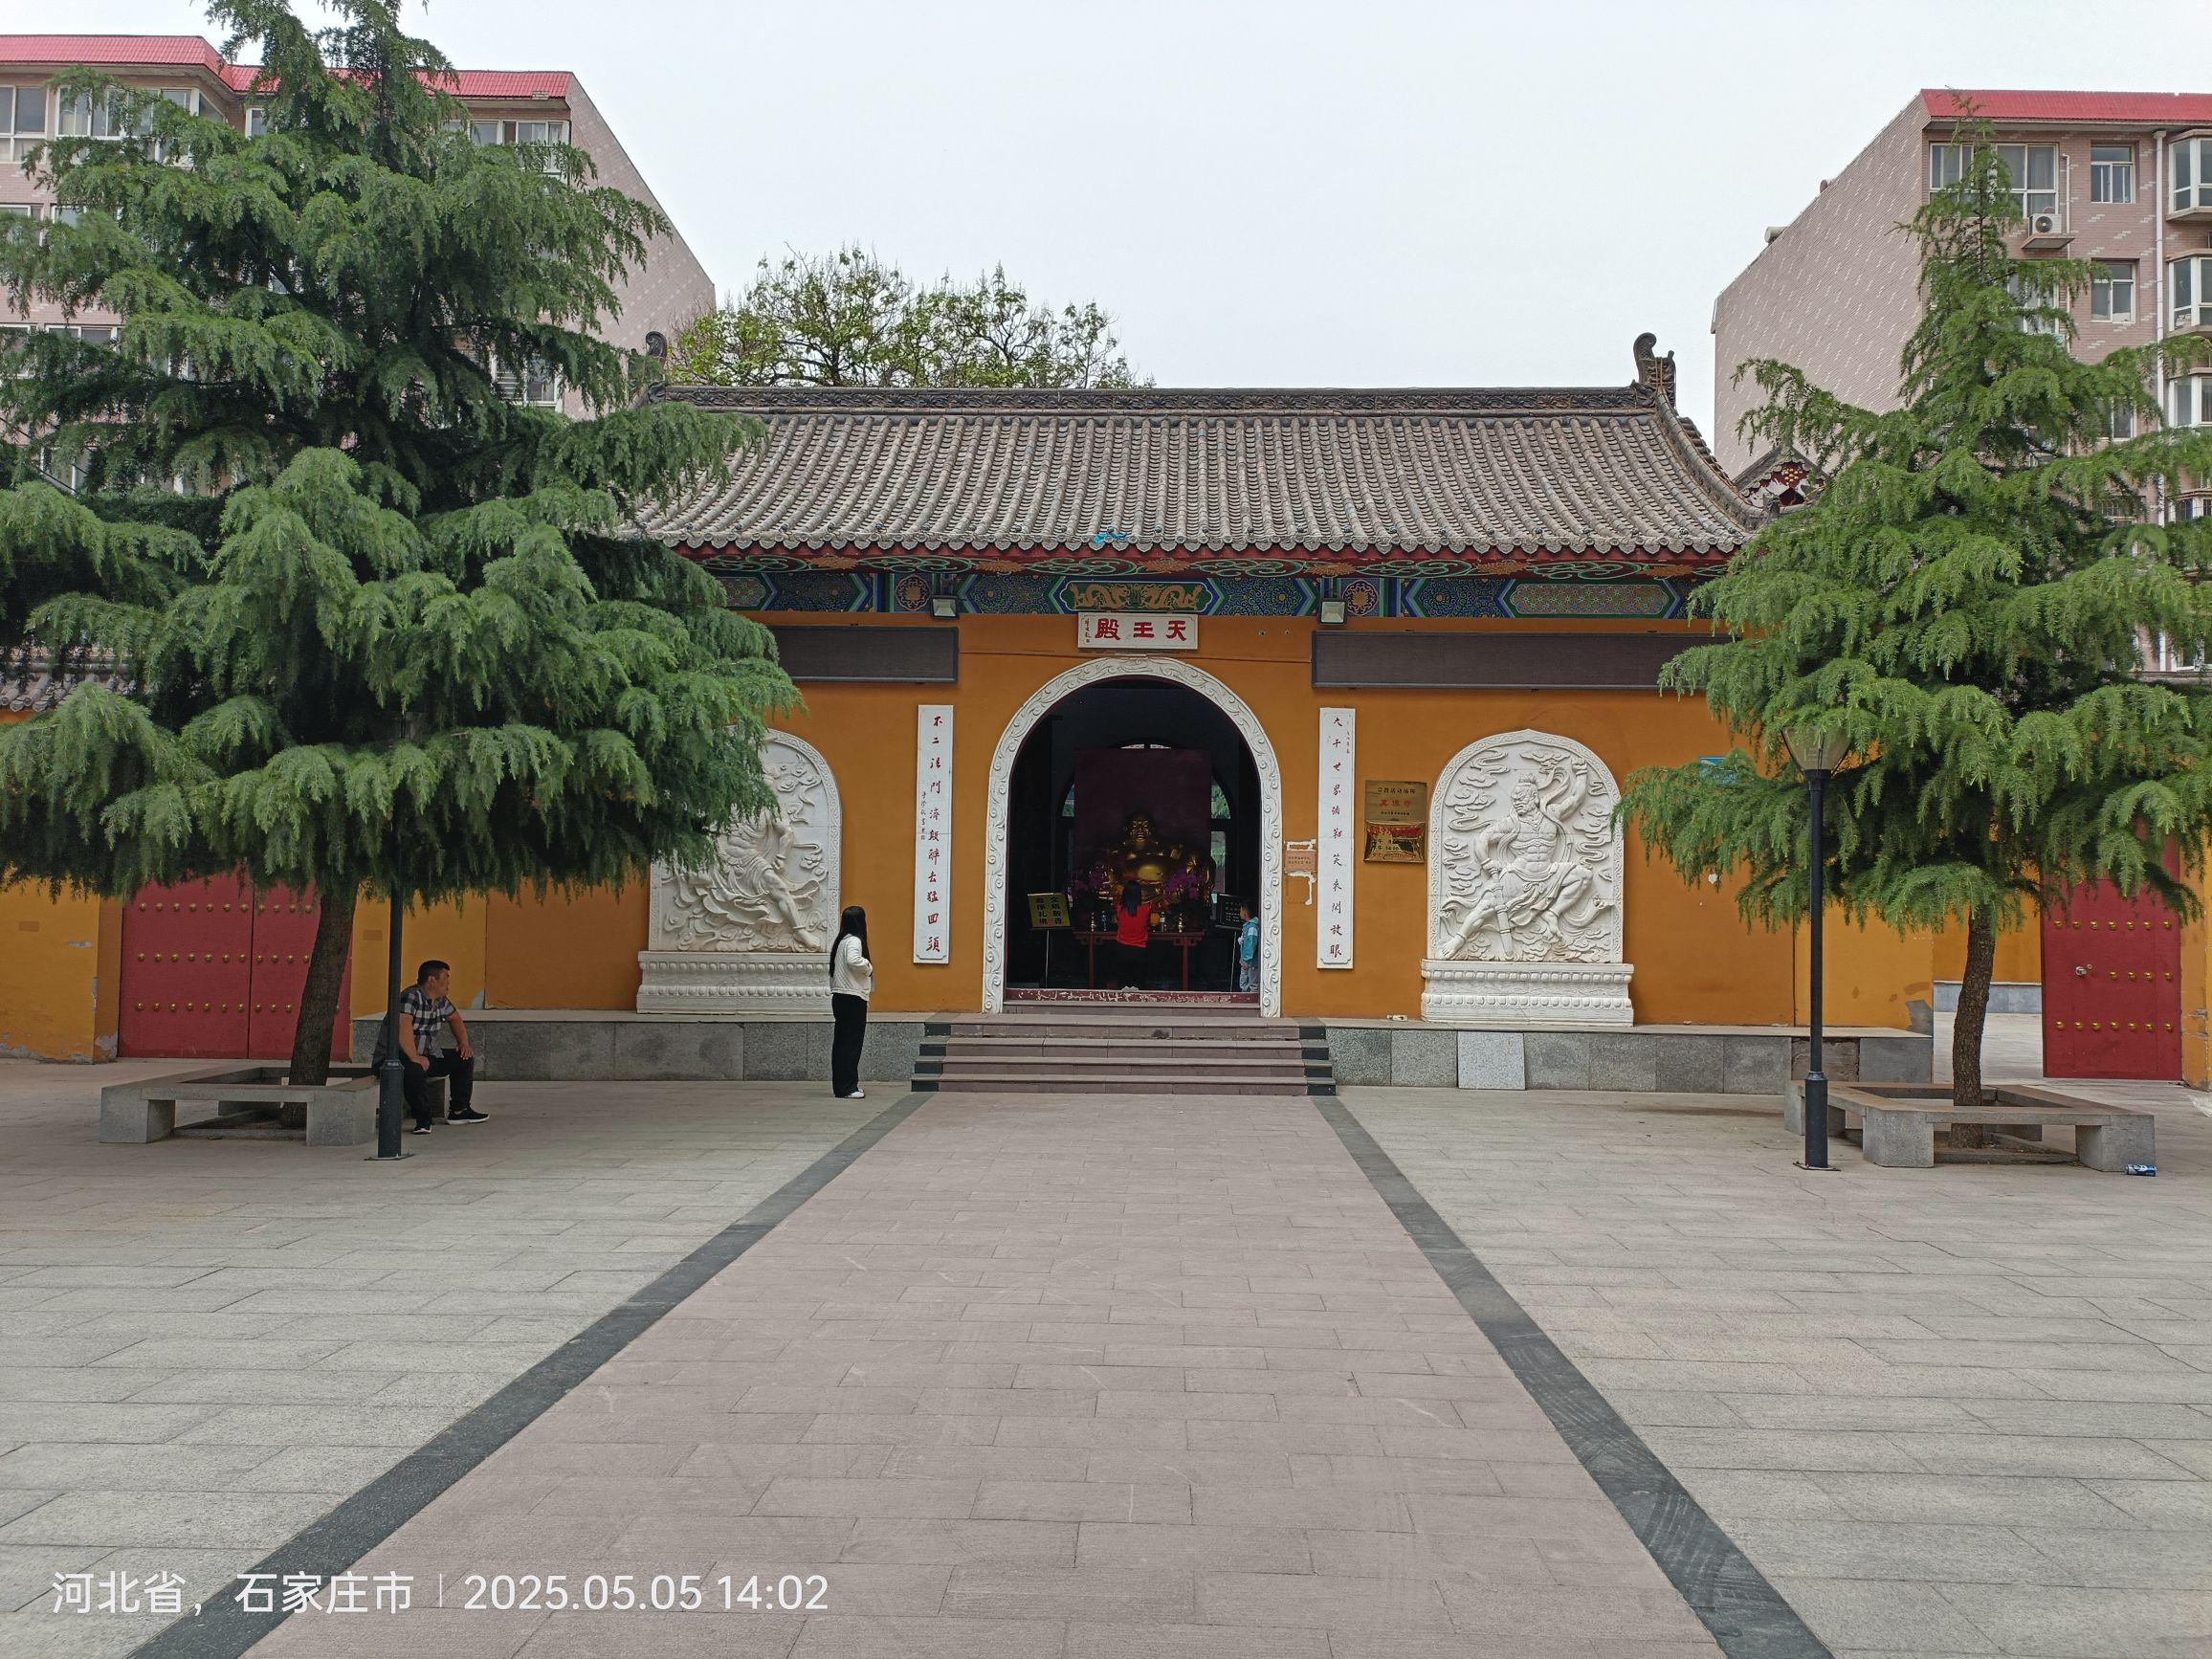
地标名称：真像寺
所在城市：石家庄市·桥西区